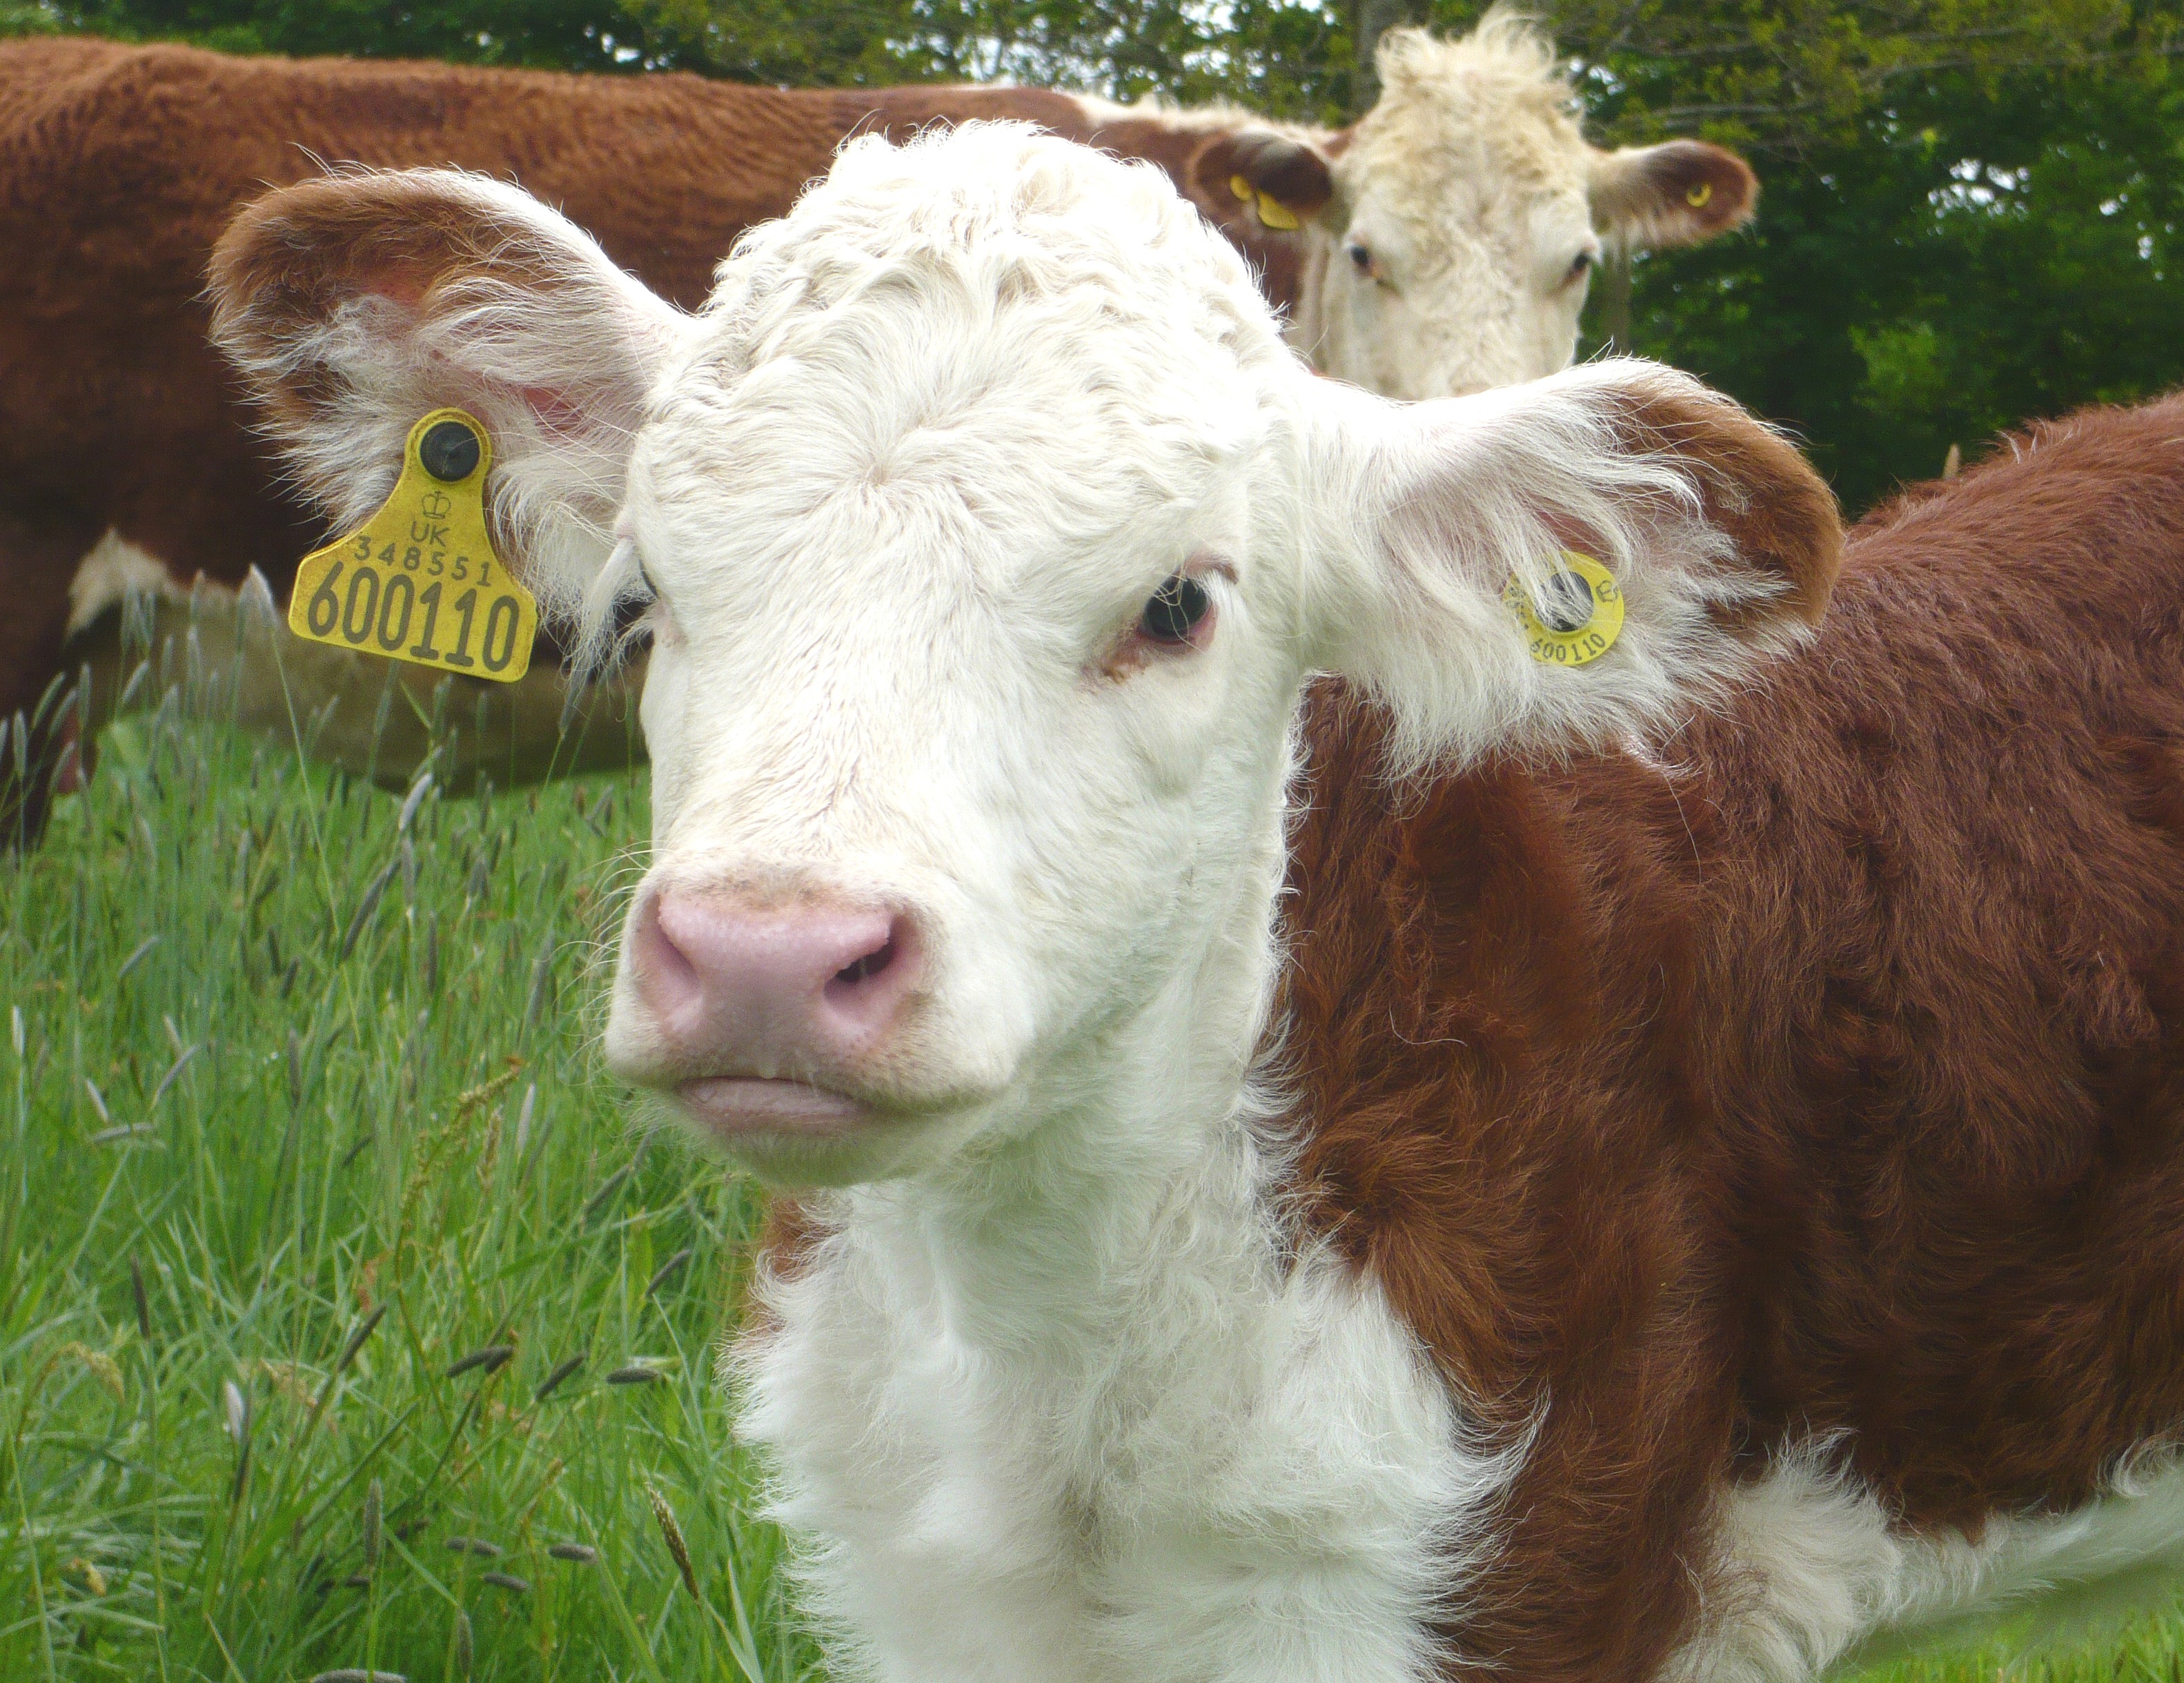
nature, grass, cute, cow, cattle, pasture, mammal, agriculture, beef, fauna, calf, cows, vertebrate, organic beef, cattle like mammal, cow goat family